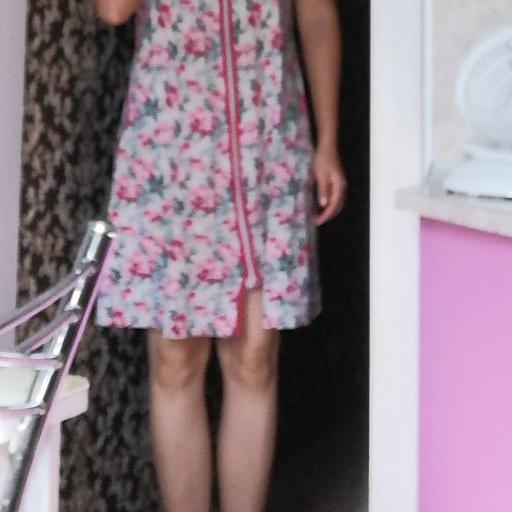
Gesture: no_gesture